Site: brandenburg
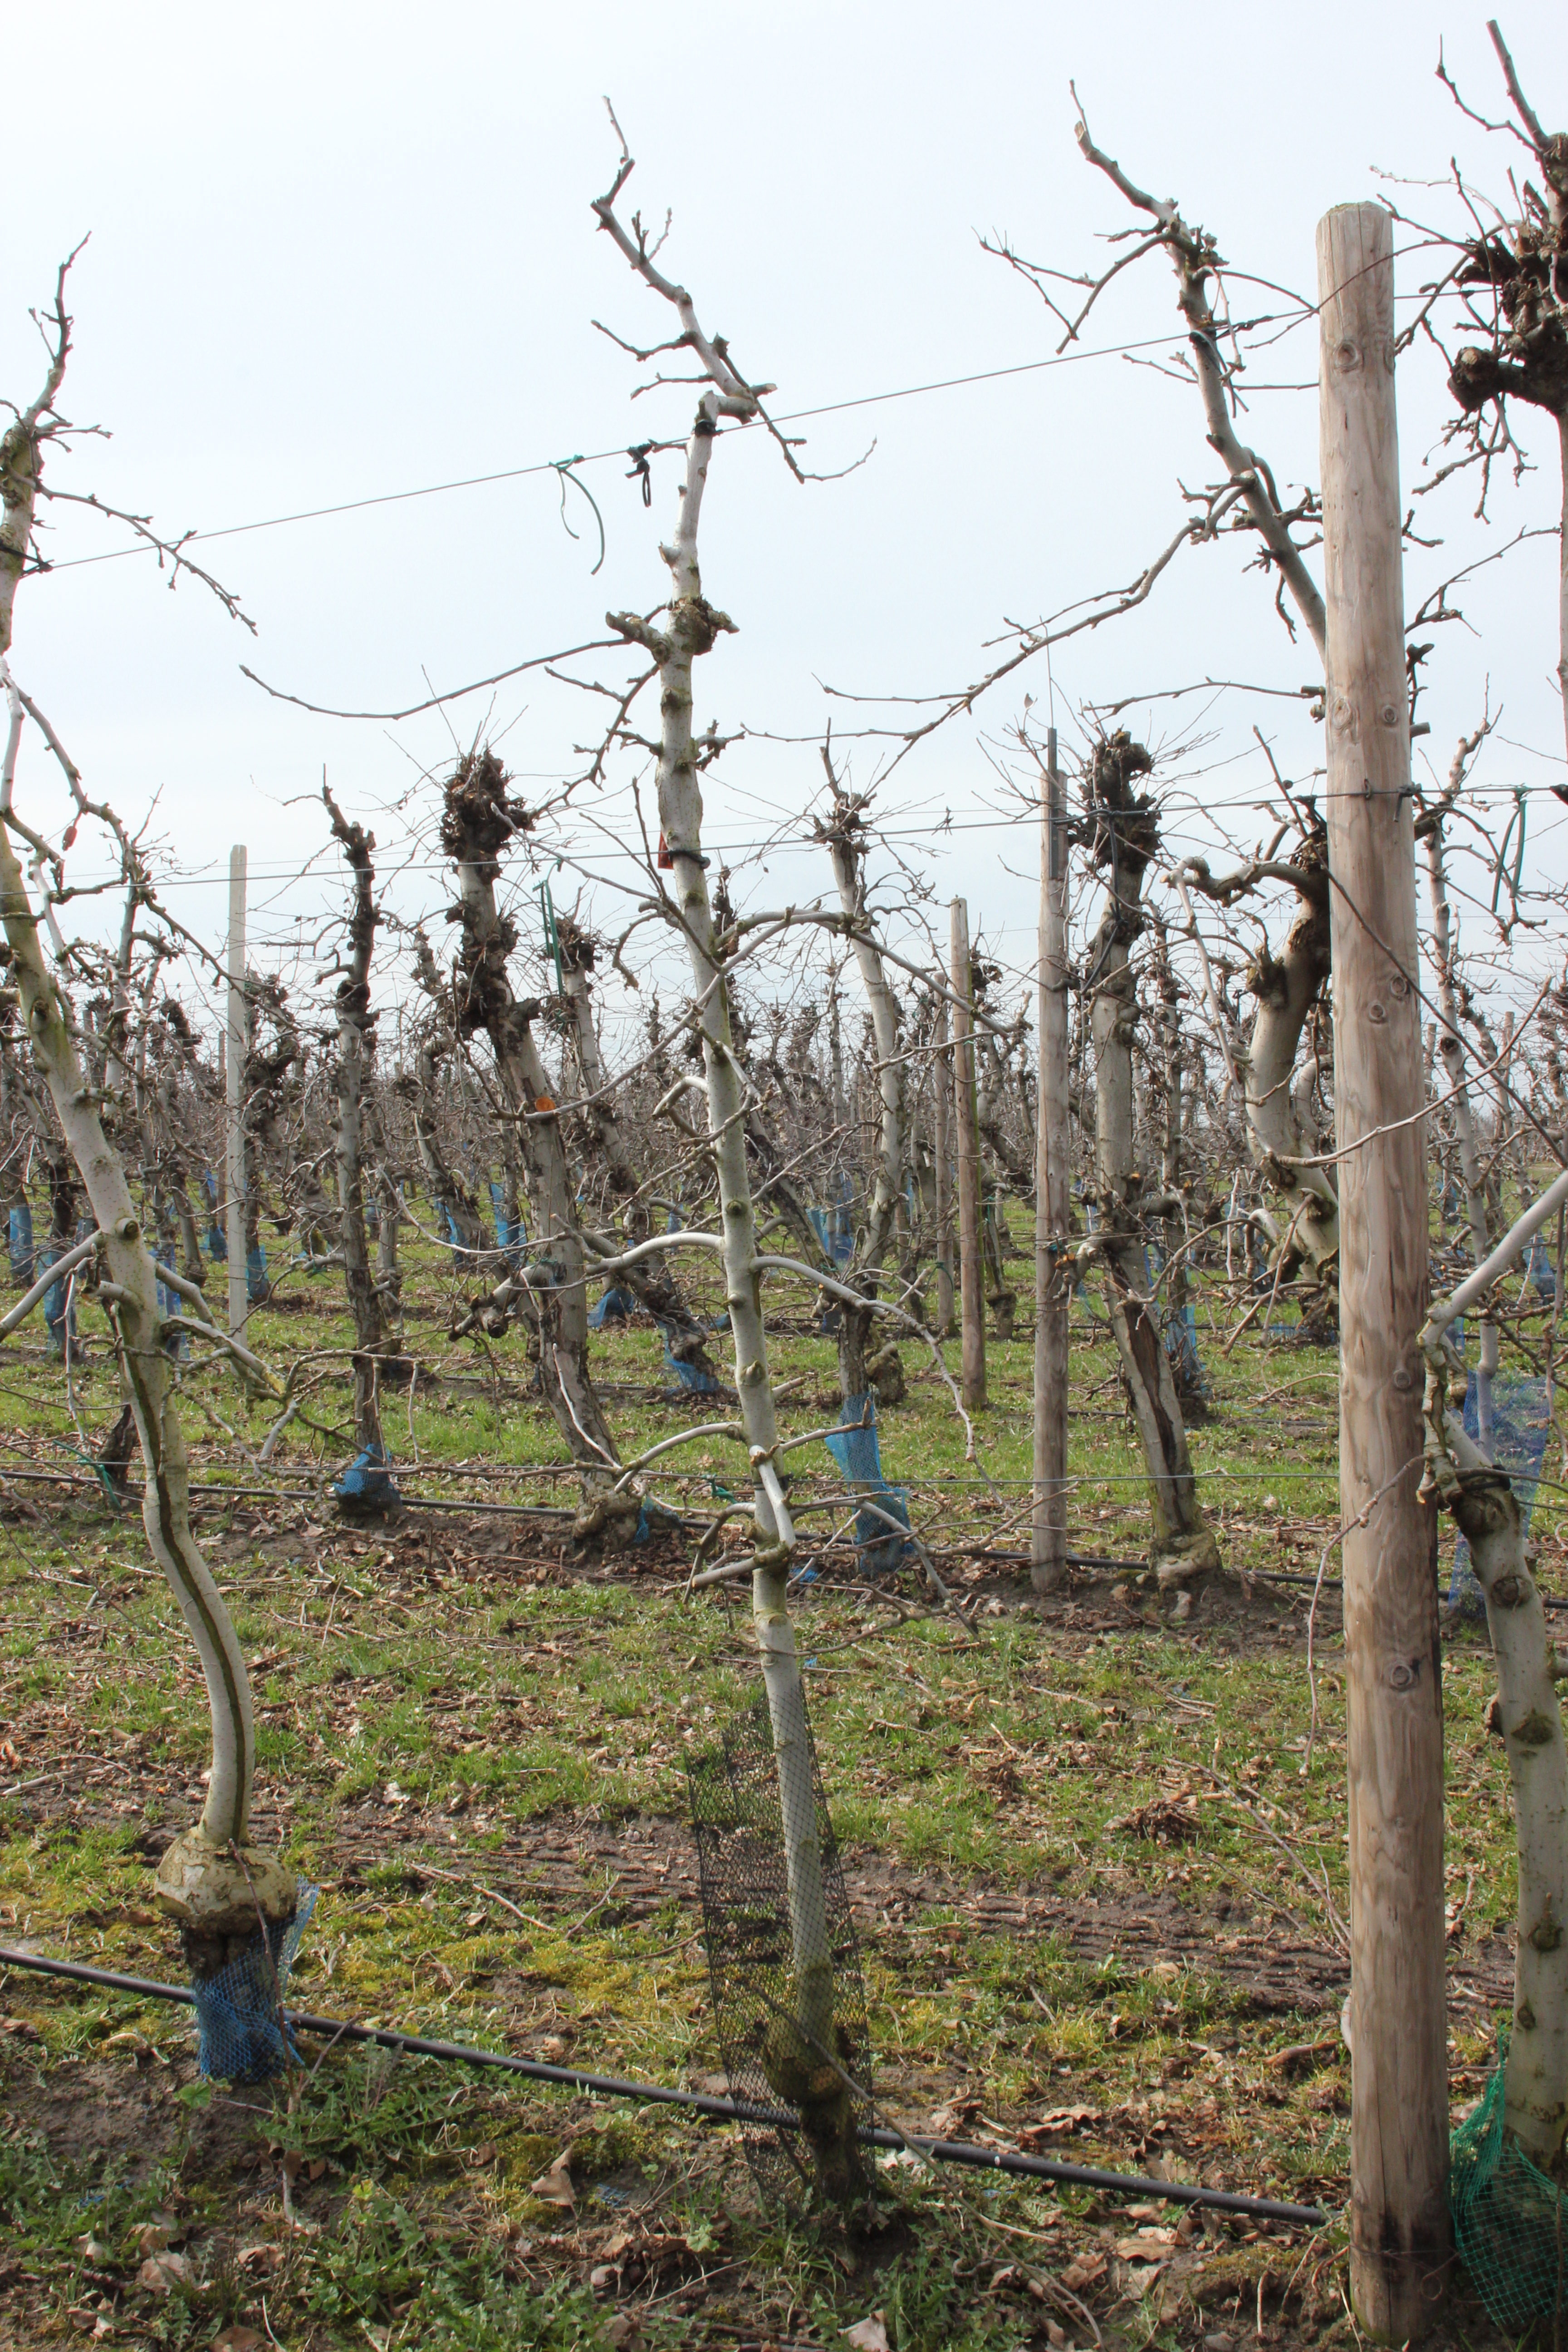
Growth stage (BBCH 01): Bud development